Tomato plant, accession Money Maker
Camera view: tilt-top (135 deg); turntable rotation: 180 degrees
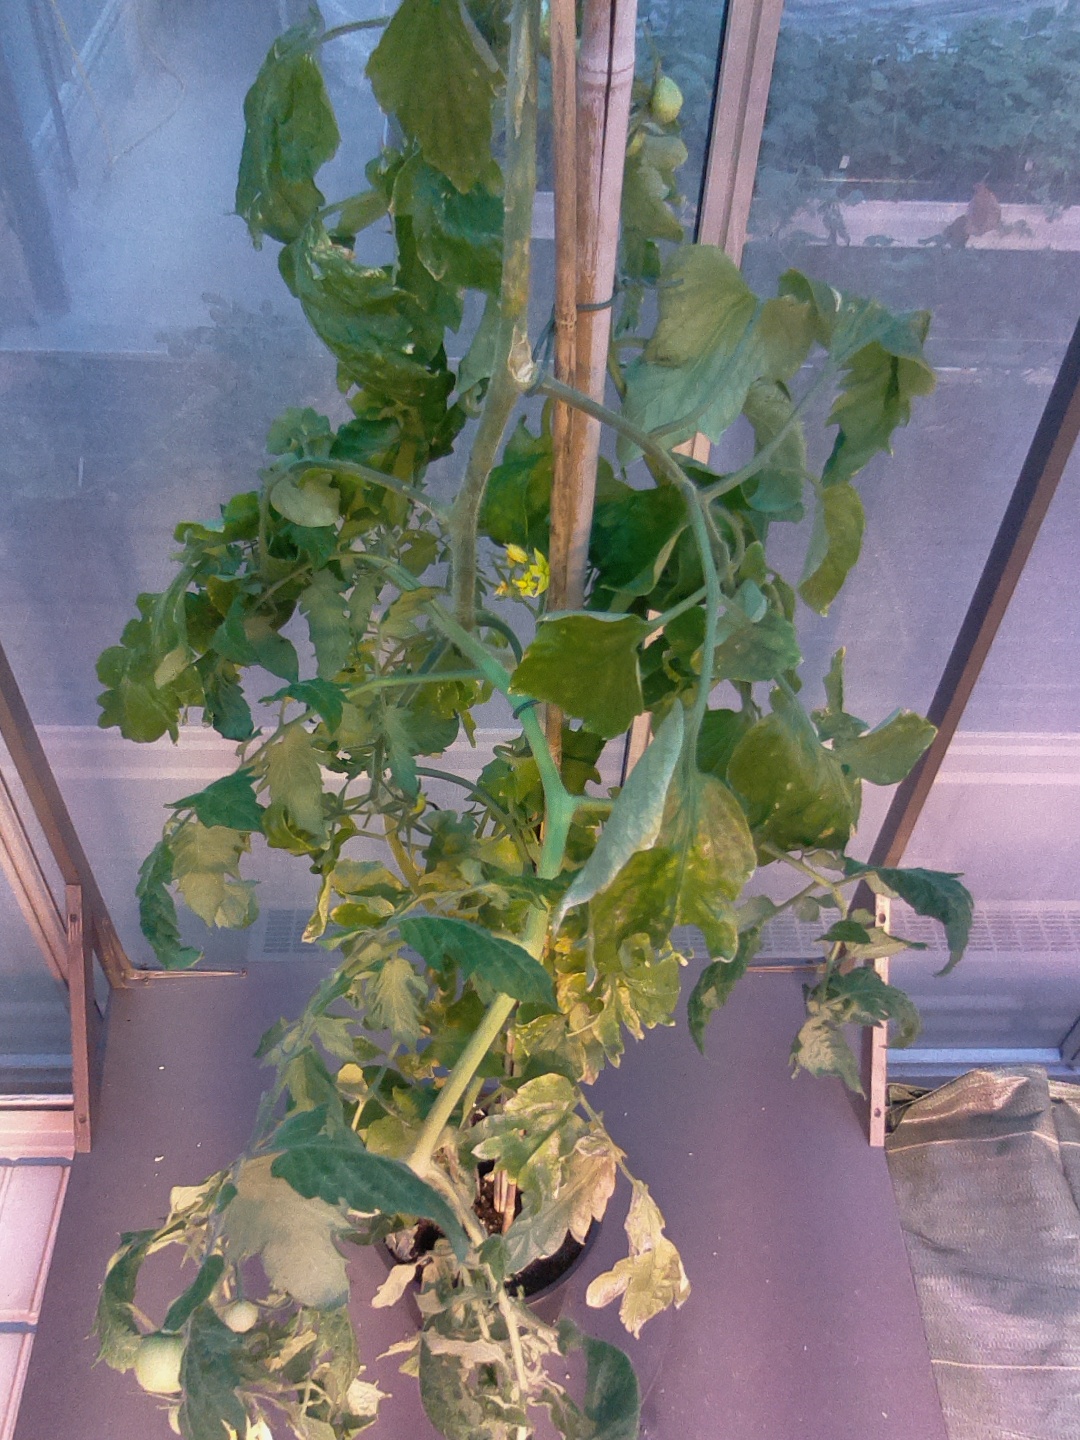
BBCH growth stage 76: 60%-70% of final fruit size